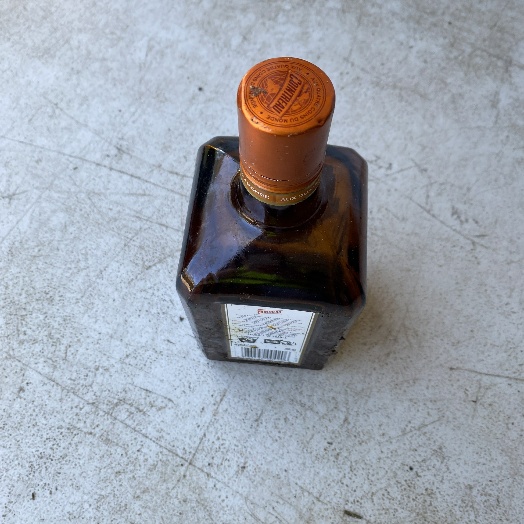
Label: Glass